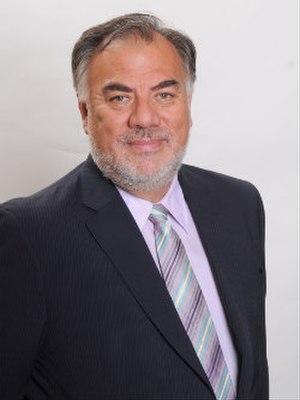
Osvaldo Andrade est un avocat et homme politique chilien. Ministre du Travail du 11 mars 2006 au 10 décembre 2008.